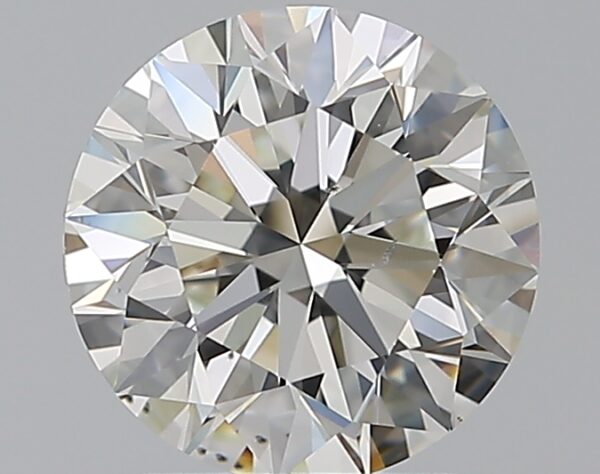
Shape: round
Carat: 1.51
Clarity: VS2
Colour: H
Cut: EX
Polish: EX
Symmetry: EX
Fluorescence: N
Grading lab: GIA
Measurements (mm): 7.26 x 7.3 x 4.57